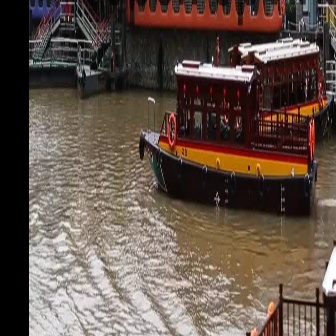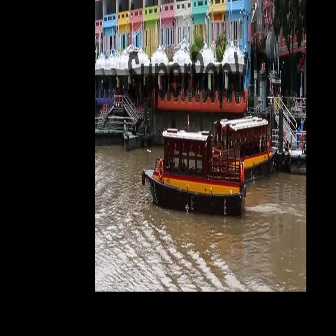
  Please identify the target specified by the bounding box [137,35,318,216] in the first image and locate it in the second image. Return the coordinates in [x_min,y_min,x_max,y_max] format.
Answer: [141,111,246,216]